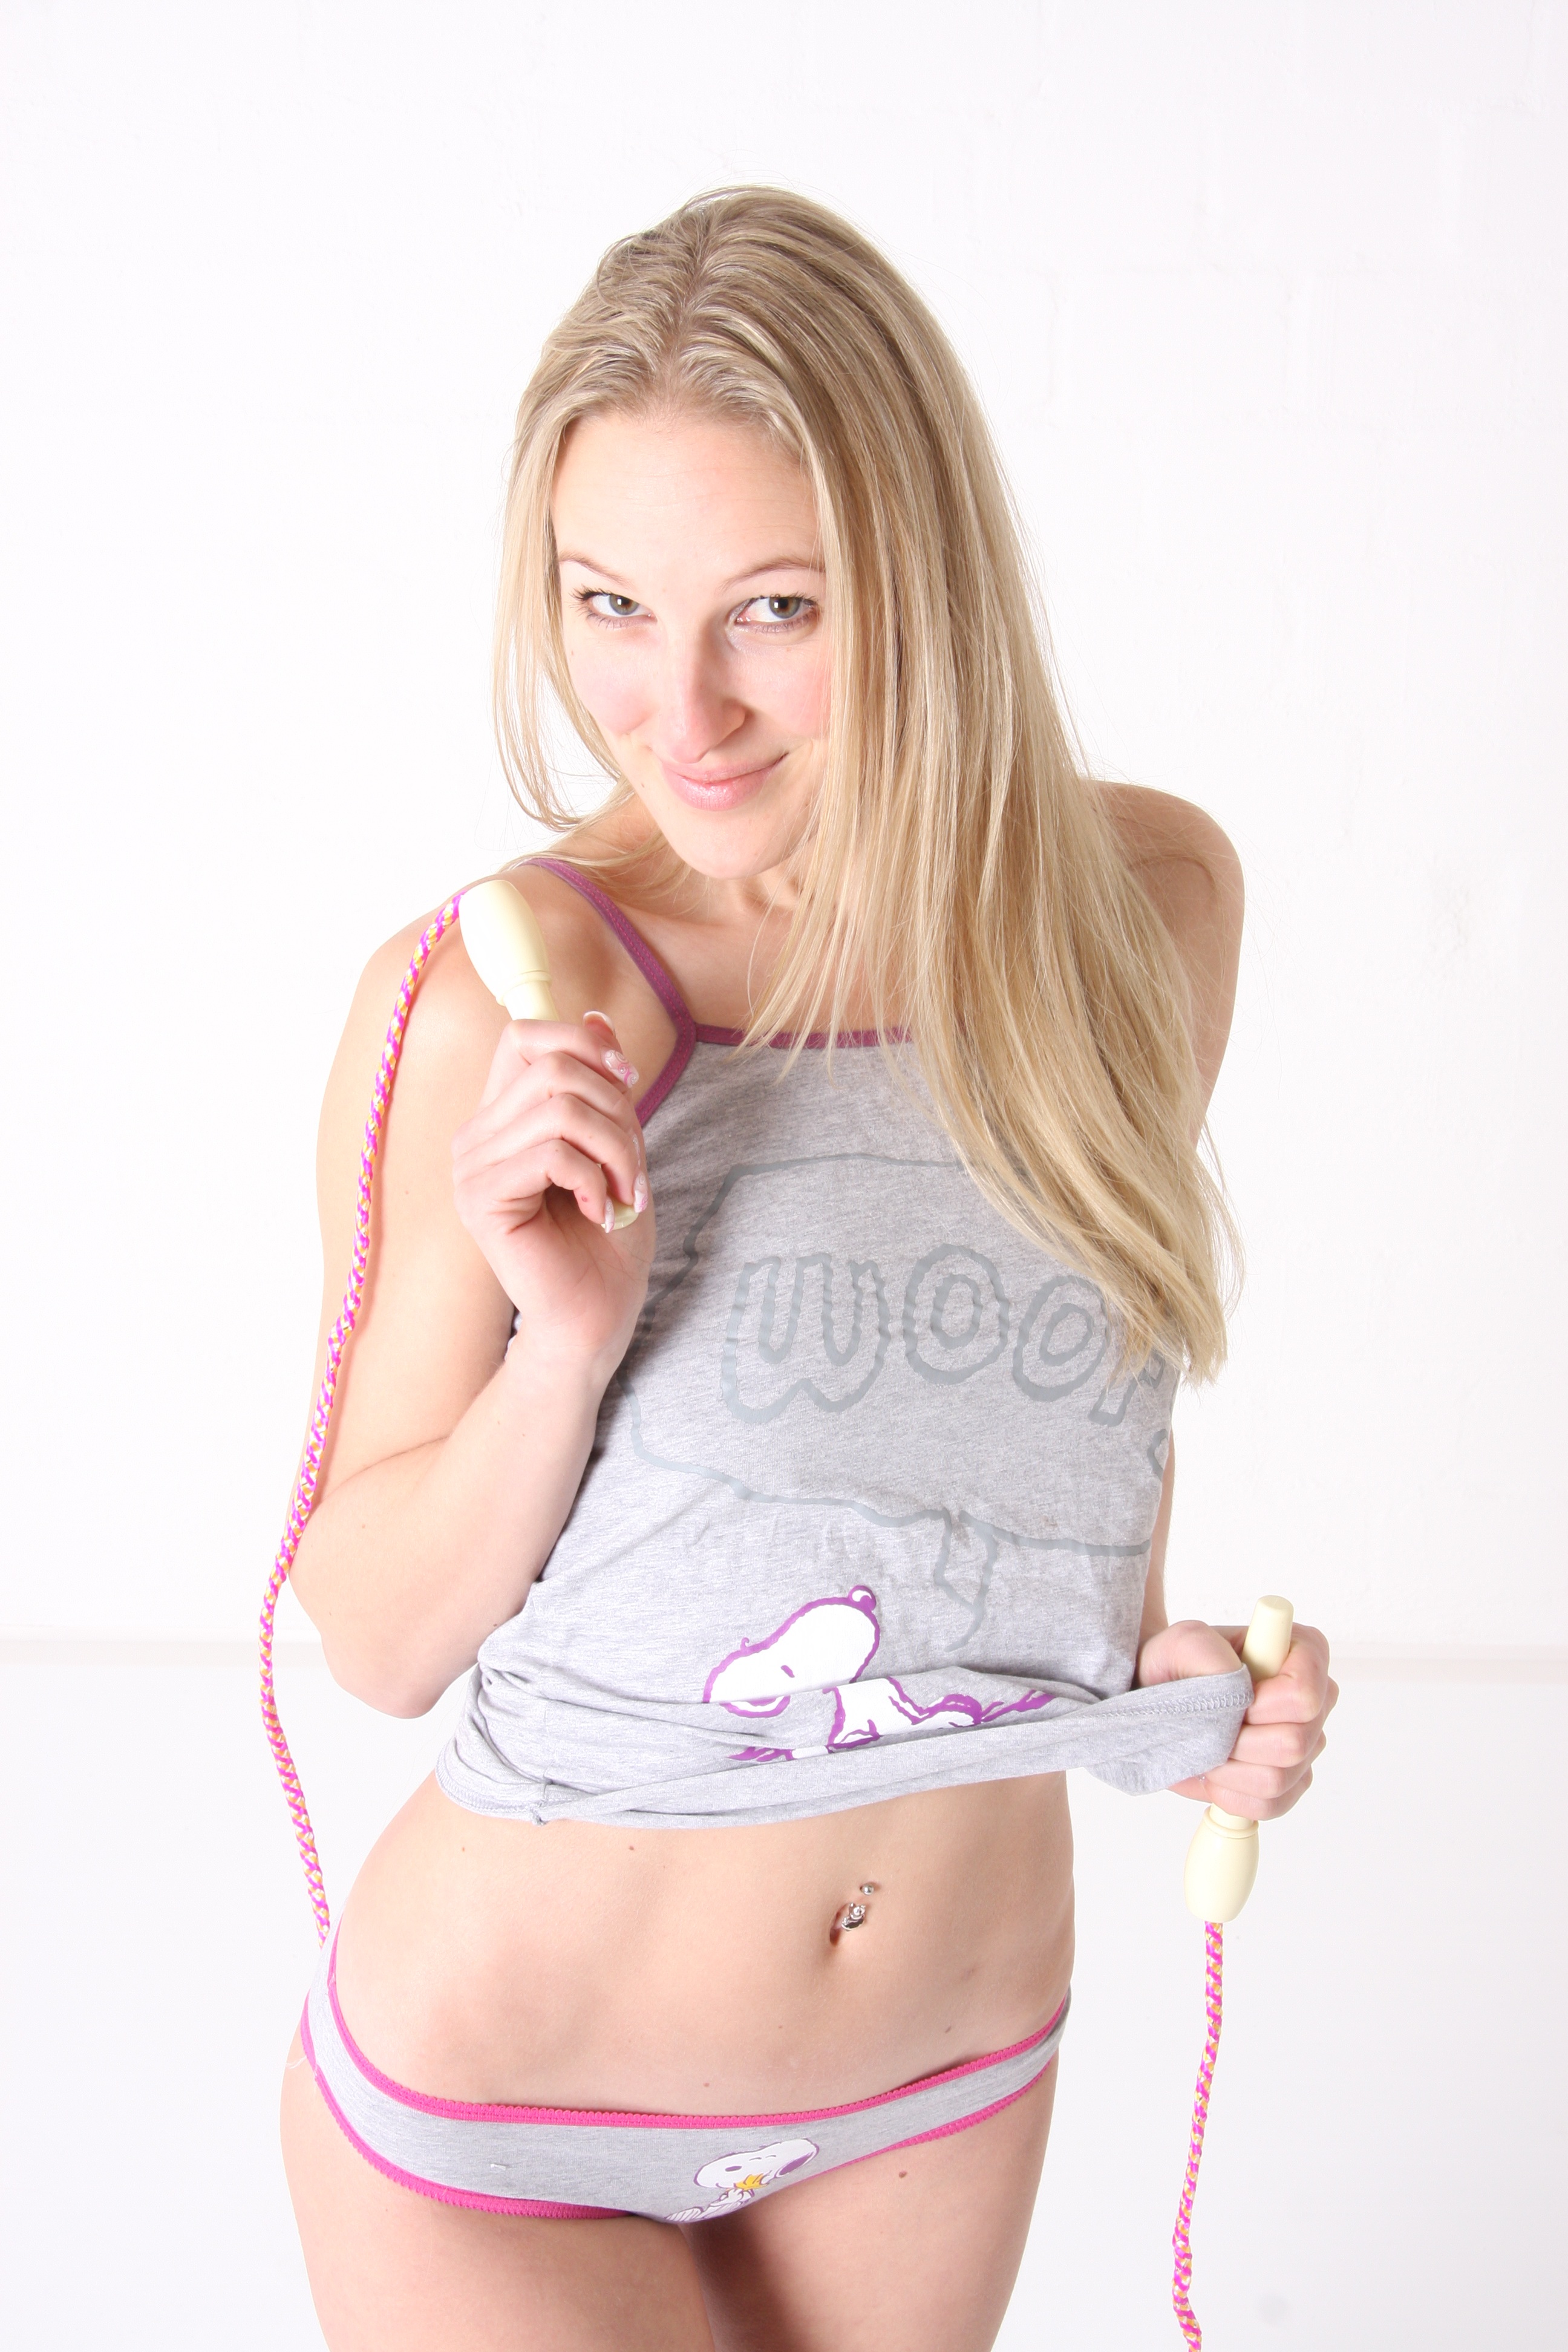
hand, girl, woman, hair, sweet, view, female, leg, finger, clothing, hairstyle, black white, mouth, long hair, lingerie, black hair, hot, sexy, blond, pretty, body, thumb, erotic, bite, abdomen, photo shoot, seduction, brown hair, skipping rope, relish, undergarment, supermodel, active undergarment, gravure idol